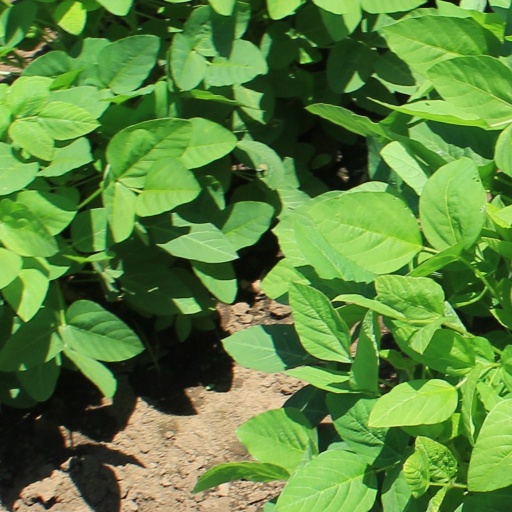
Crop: soybean